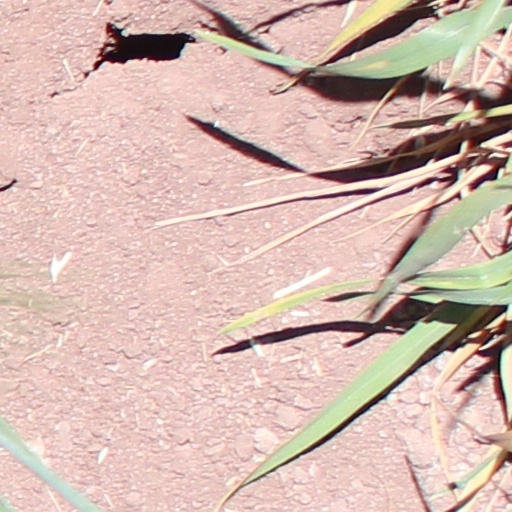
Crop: wheat